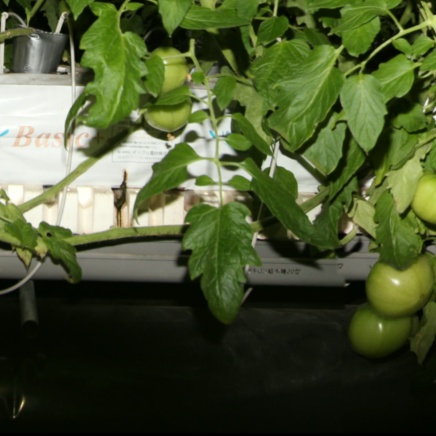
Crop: tomato